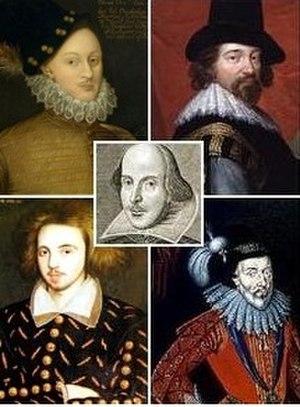
La question de la paternité des œuvres de Shakespeare porte sur l'éventualité que les œuvres attribuées à William Shakespeare aient été écrites par un autre que le natif de Stratford-upon-Avon. Les « anti-stratfordiens » — dénomination collective des tenants des diverses théories qui partagent cette hypothèse — voient dans le Shakespeare de Stratford un prête-nom destiné à protéger l'identité du ou des auteurs réels, qui pour des raisons propres n'auraient pas voulu ou pas pu endosser publiquement ce statut. Bien qu'elle ait suscité un grand intérêt dans le public, cette position est considérée comme « marginale » par la quasi-unanimité des spécialistes de Shakespeare et des historiens de la littérature, dont la plupart ne l'évoquent jamais que pour en réfuter ou en relativiser les arguments.